Ripton Community House

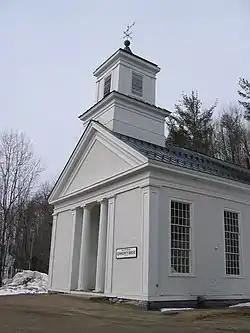

The Ripton Community House, formerly the Ripton Congregational Church, is a historic former church and present community hall on Vermont Route 125 in the village of Ripton, Vermont. Built in 1864 for a Congregationalist church, it has since served as a community clubhouse and town-owned meeting hall, and is a fine local example of vernacular Greek Revival architecture. It was listed on the National Register of Historic Places in 1973.